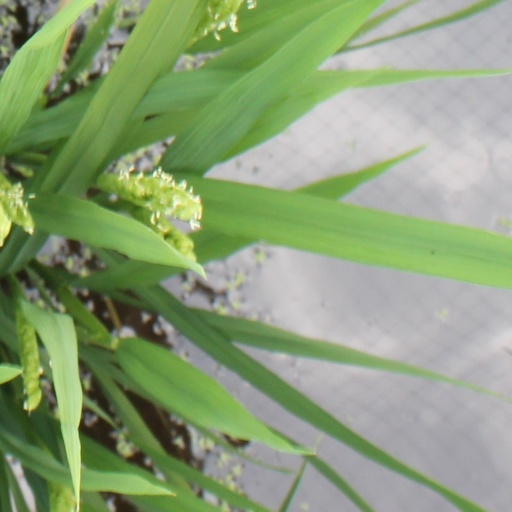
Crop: rice